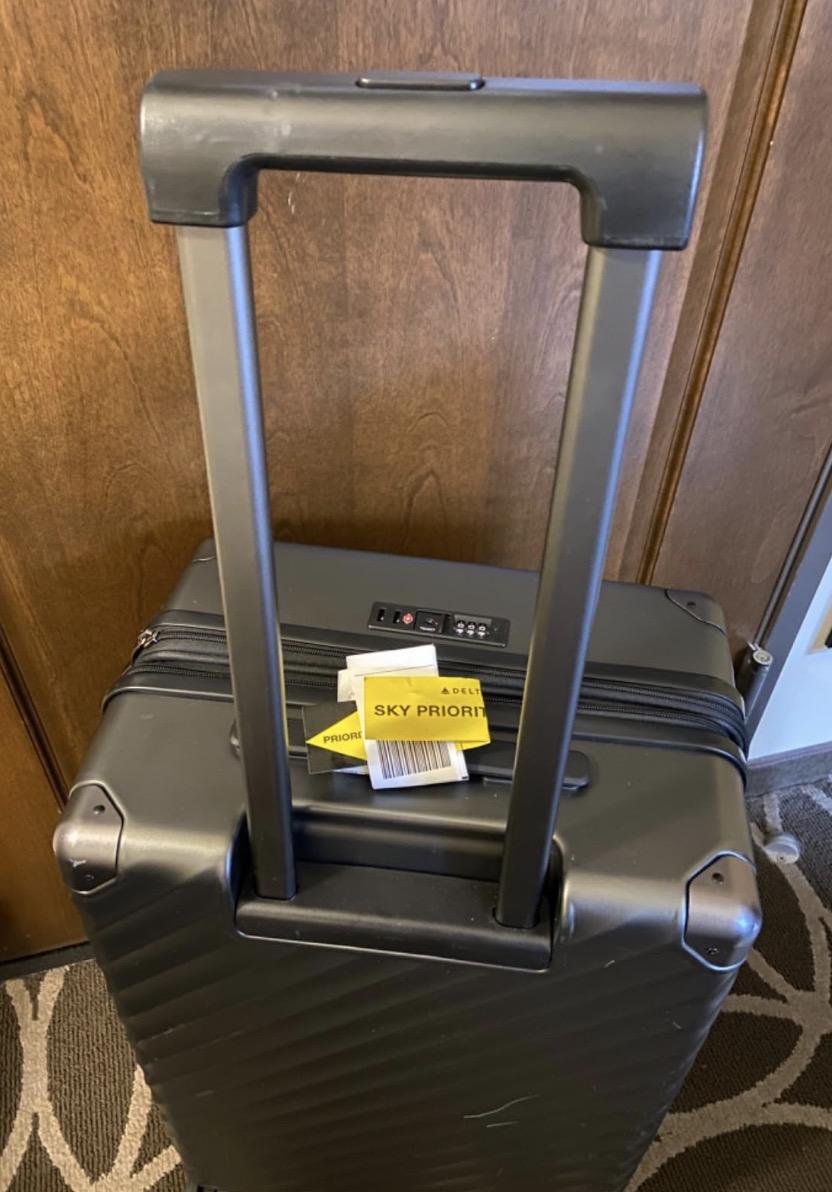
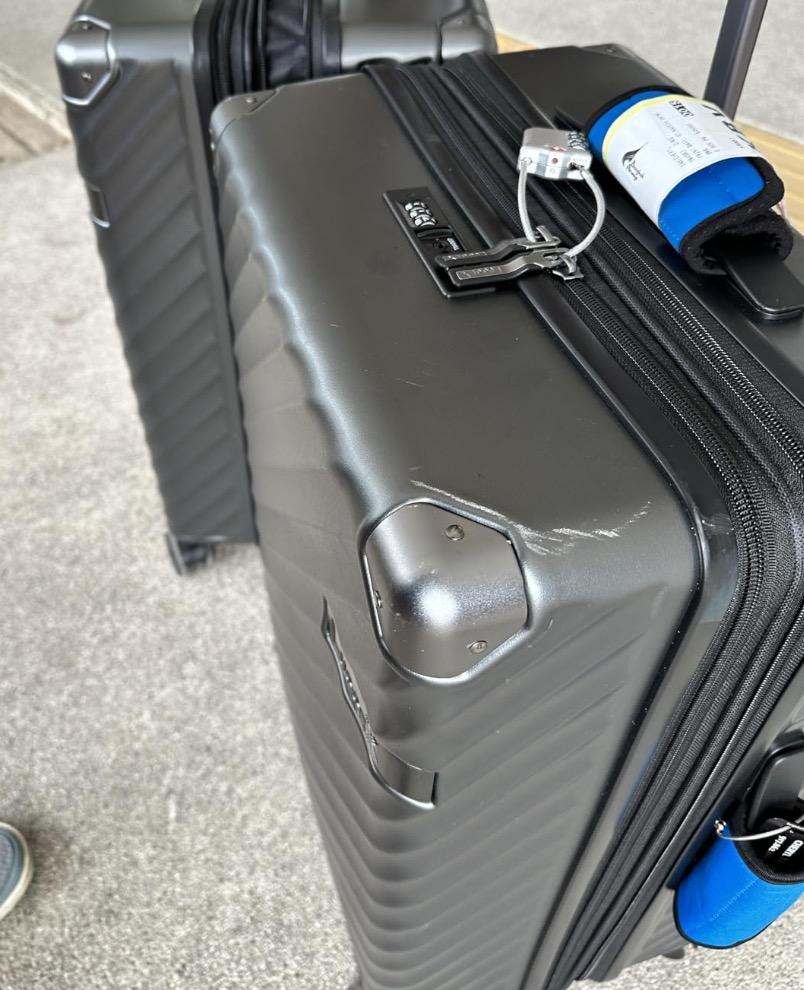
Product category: misc
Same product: yes